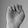
ASL letter: E